Luka Šulić

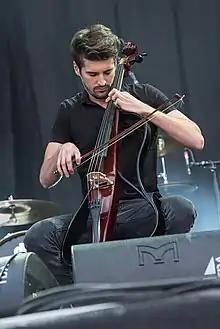
Luka Šulić in 2017

Luka Šulić (born 25 August 1987) is a Croatian-Slovenian cellist. He was a member of 2CELLOS, along with Stjepan Hauser.